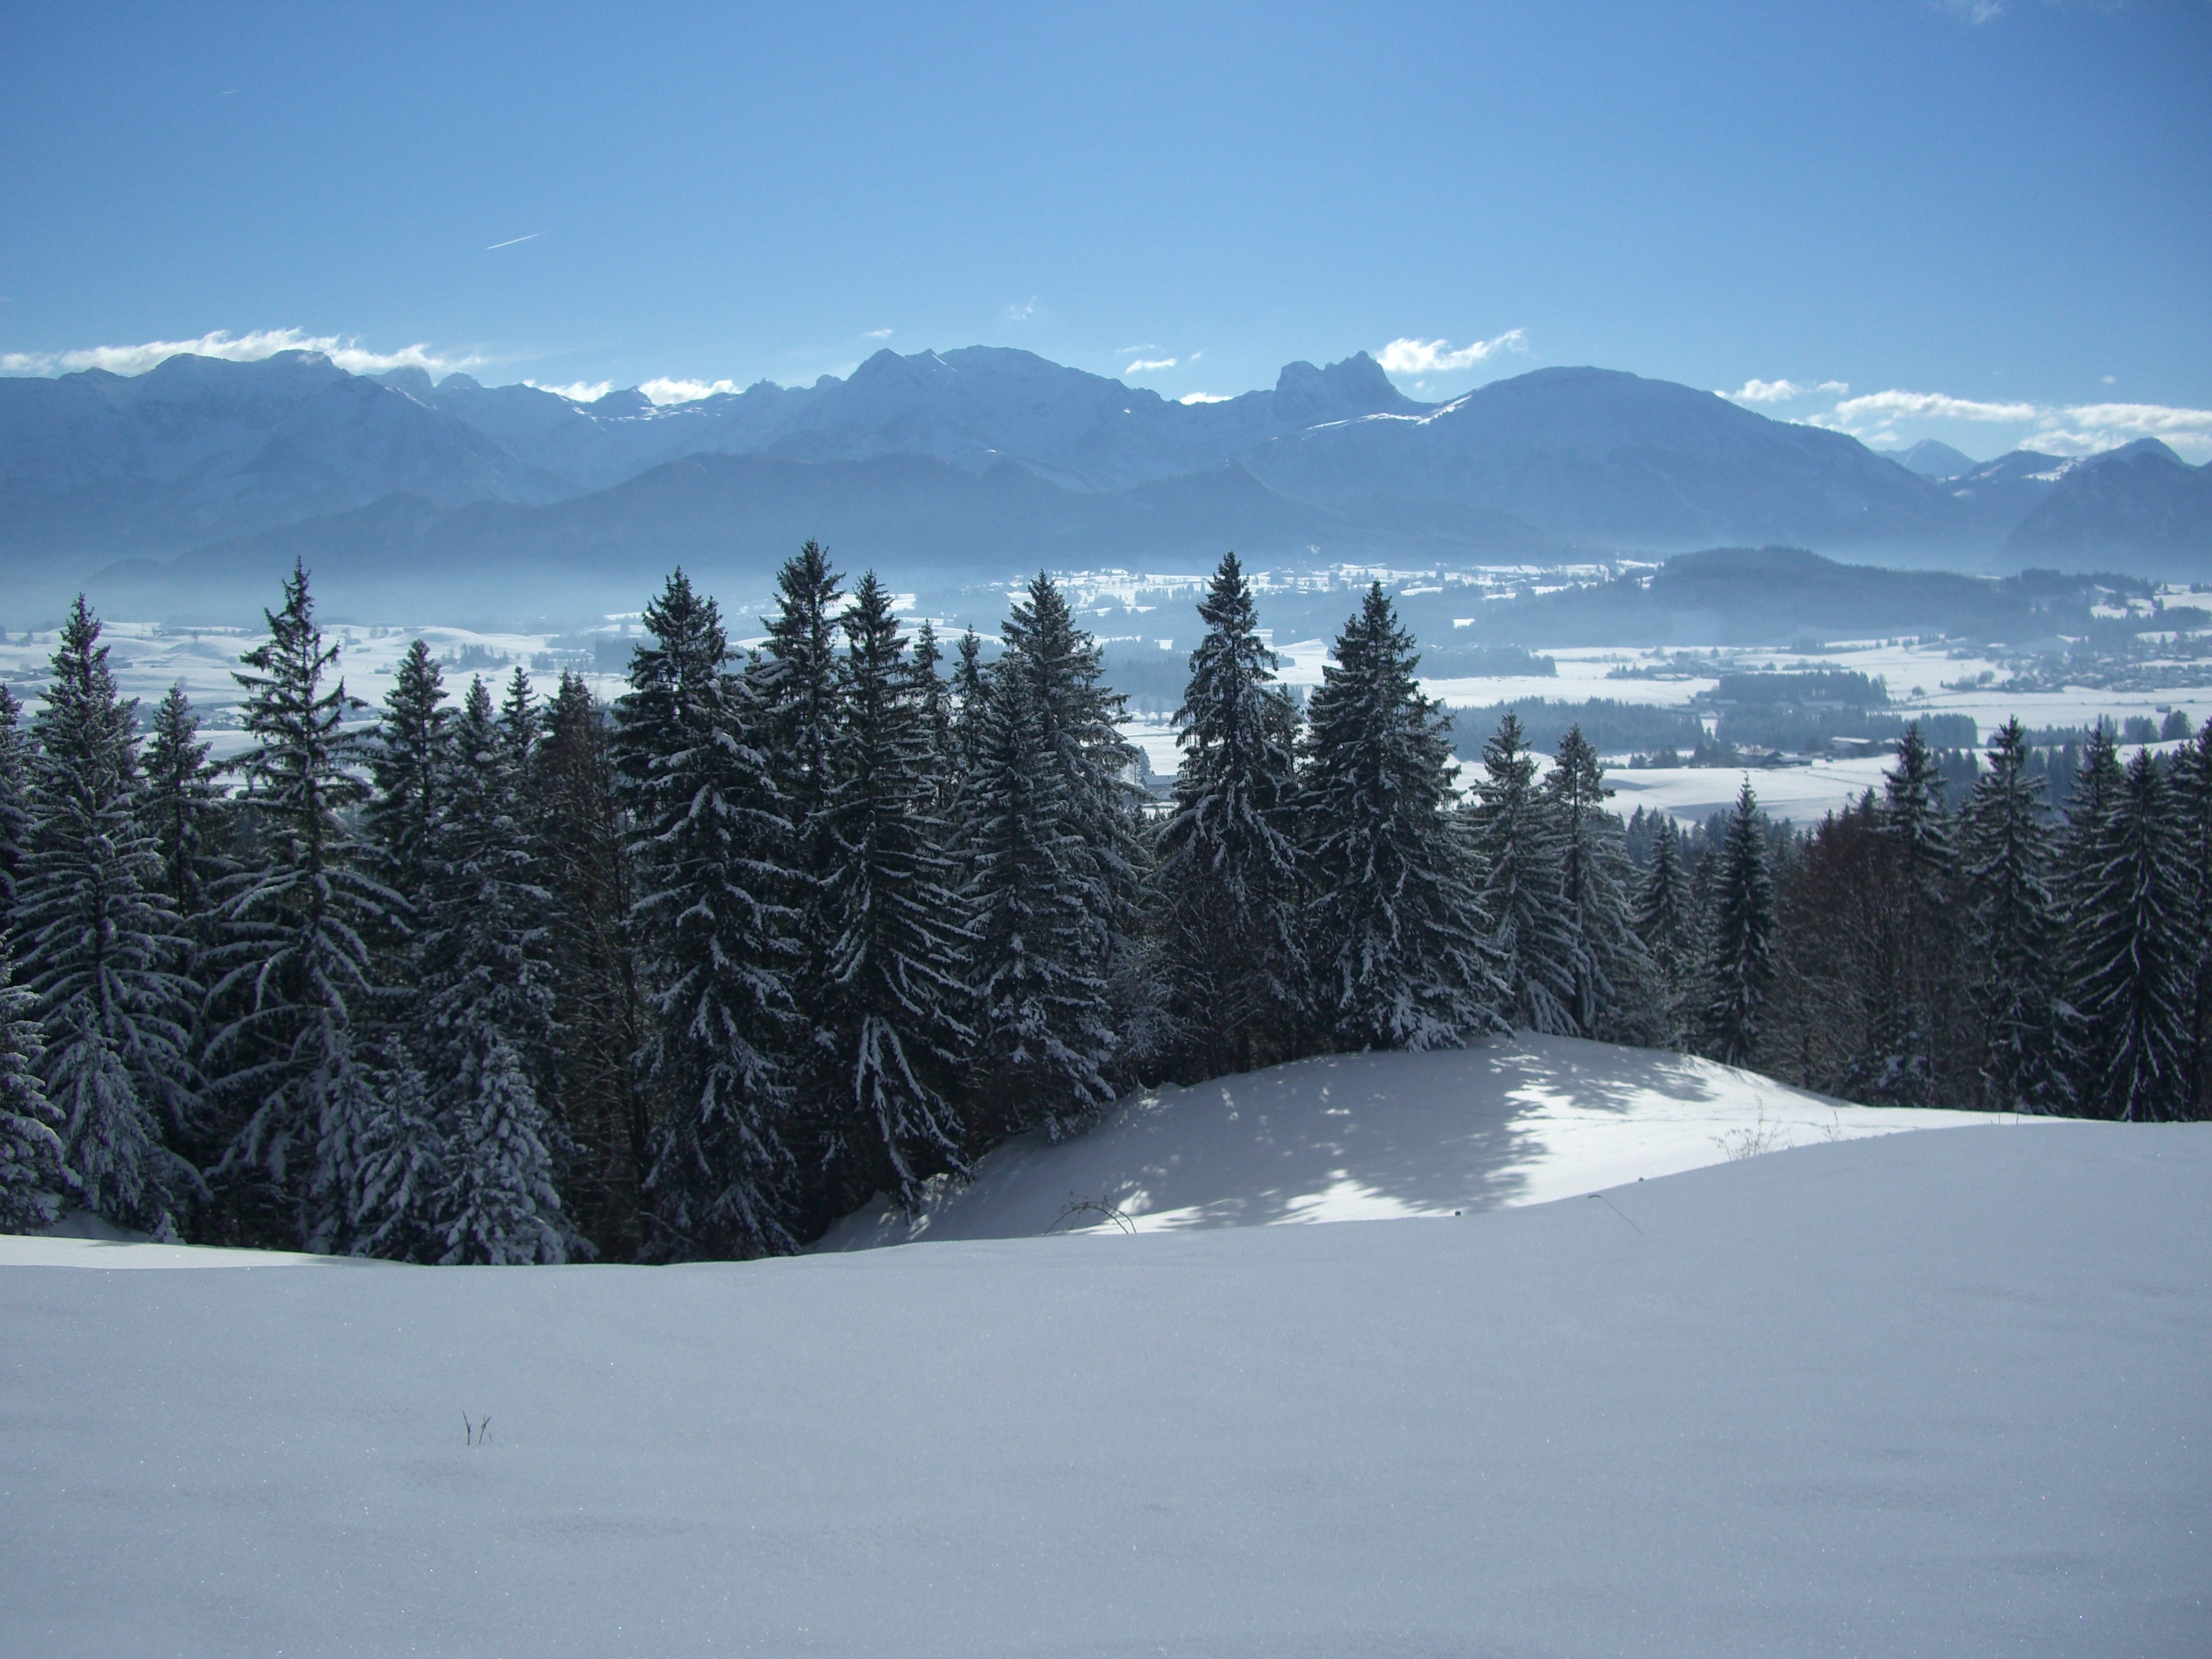
landscape, nature, forest, mountain, snow, cold, winter, light, sky, white, mountain range, panorama, weather, shadow, snowy, alpine, fir, season, ridge, trees, winter sport, mountains, alps, winter dream, wintry, winter magic, firs, piste, nice weather, winter forest, landform, alpine panorama, snow magic, panoramic views, mountainous landforms, geological phenomenon, aggenstein, breitenberg